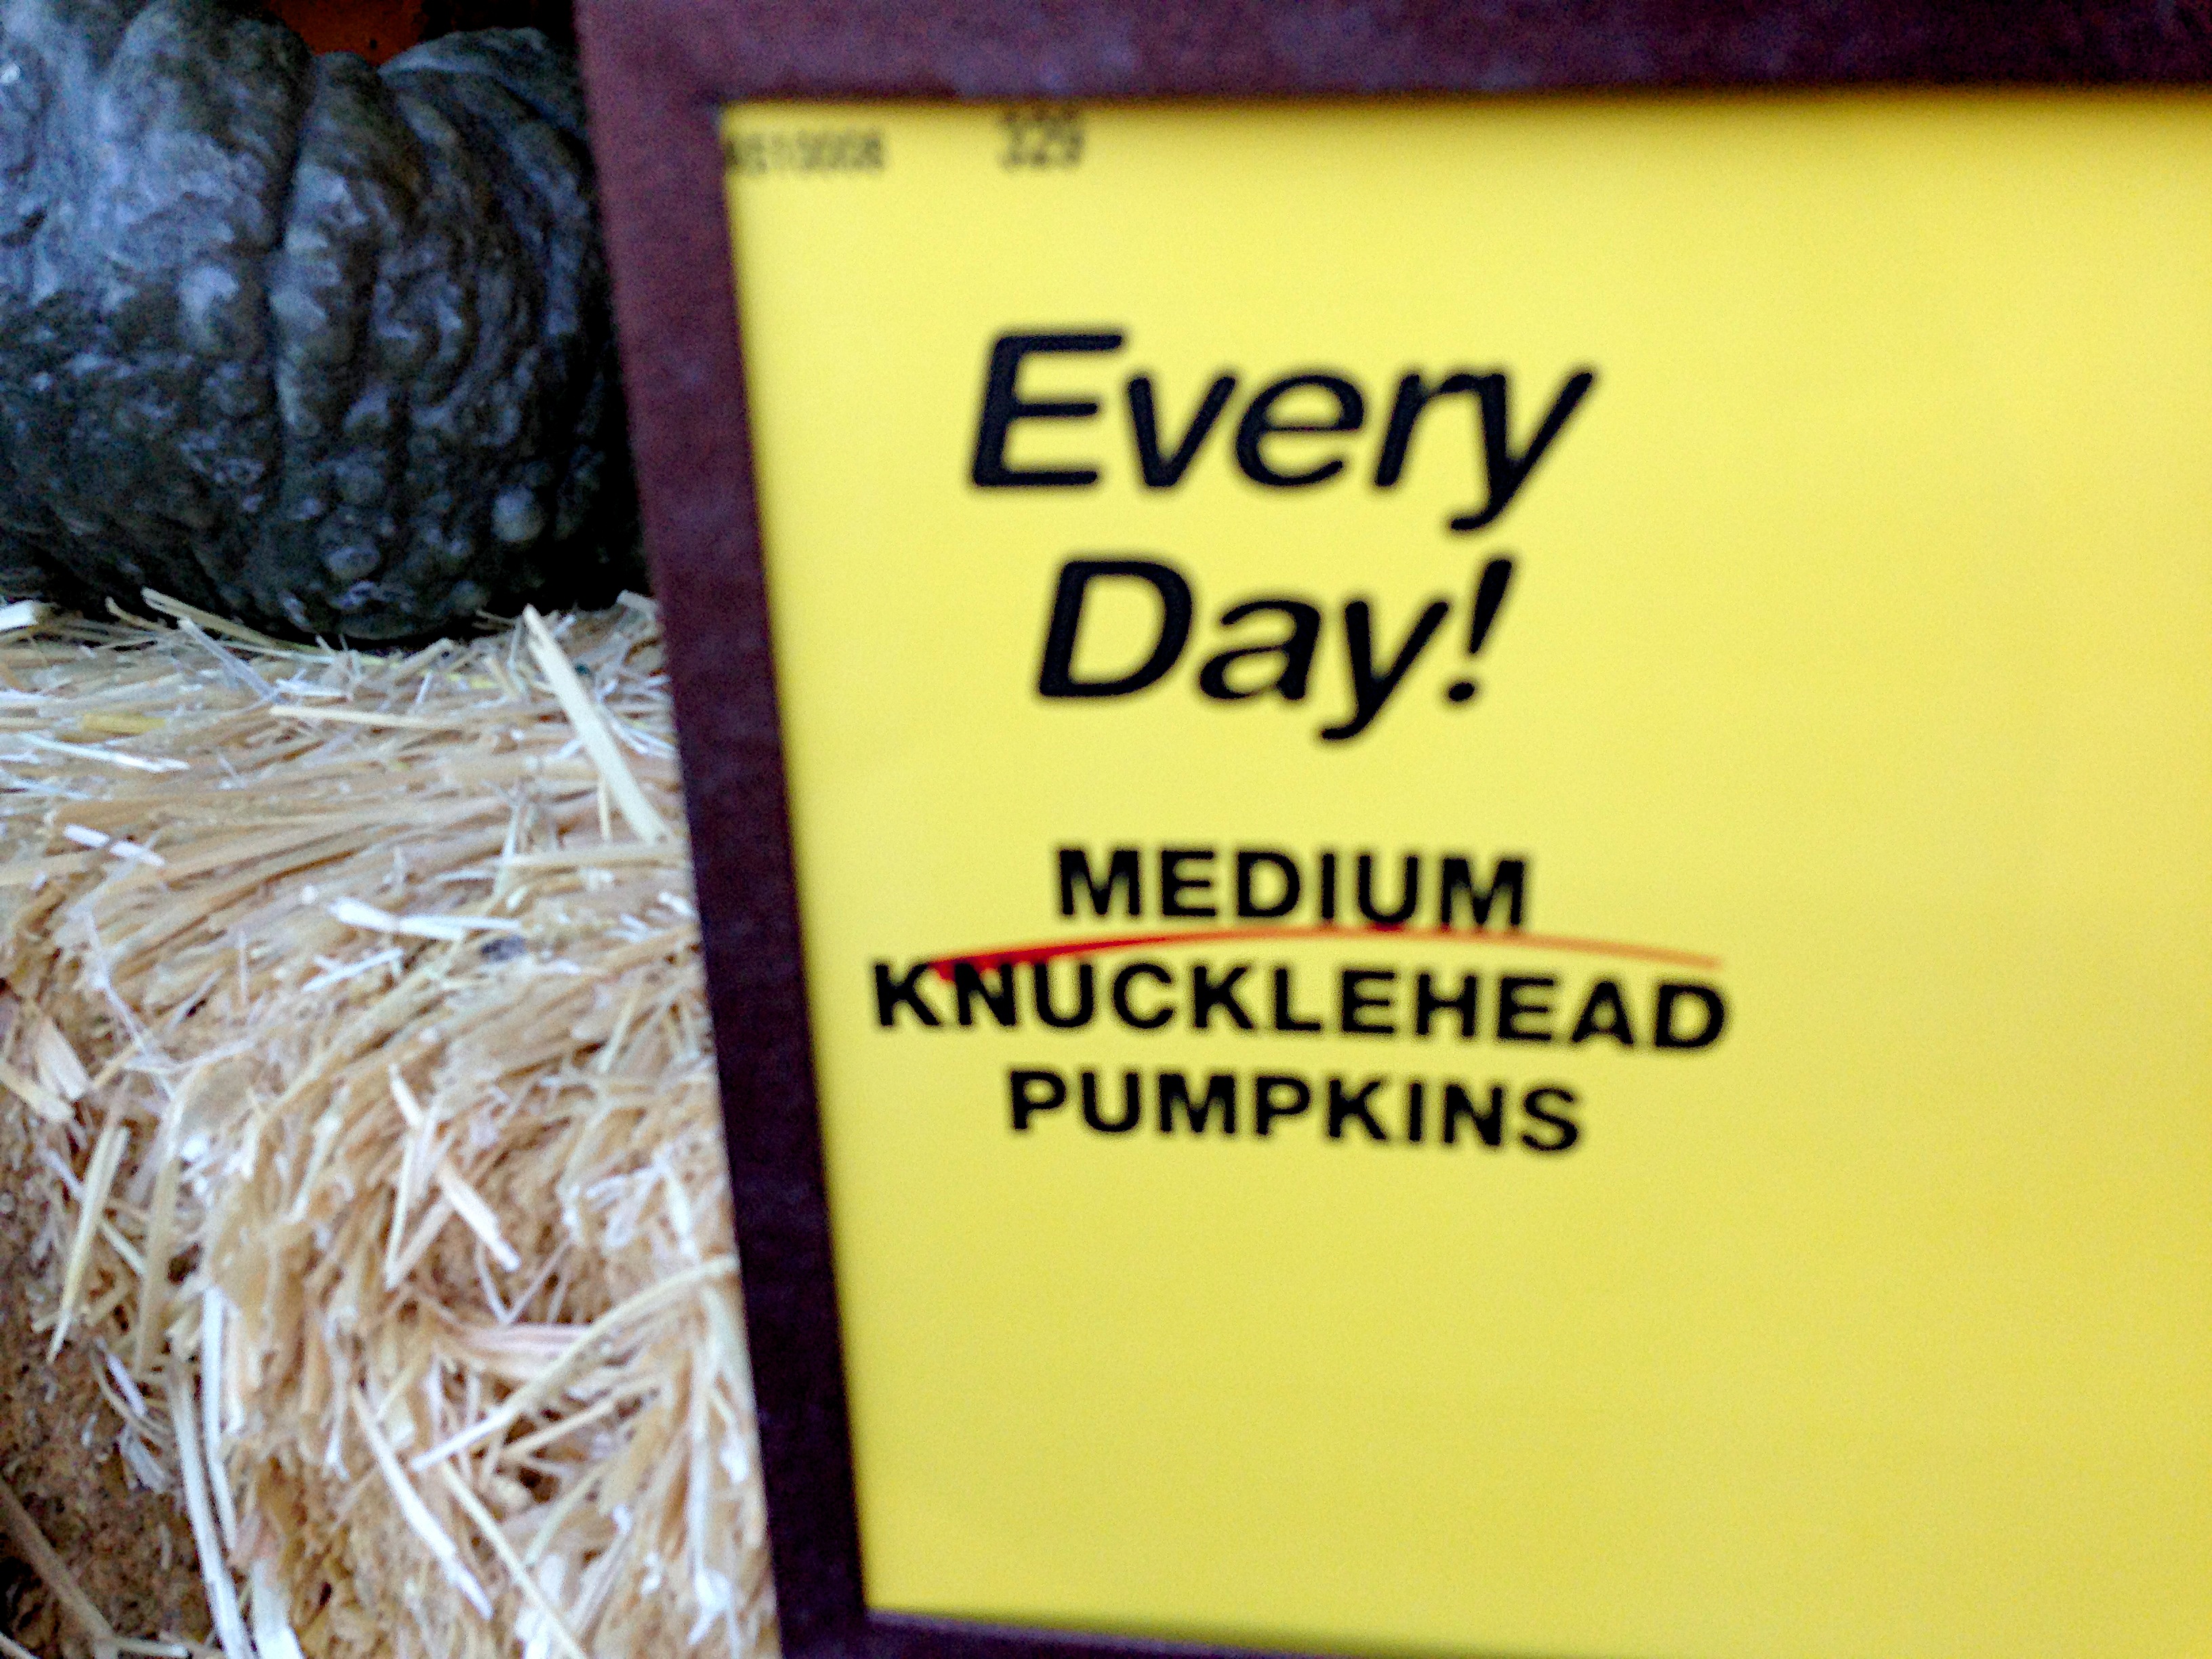
yellow, cool image